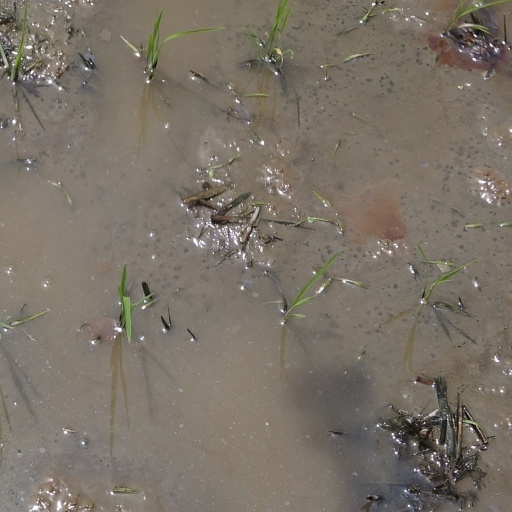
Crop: rice